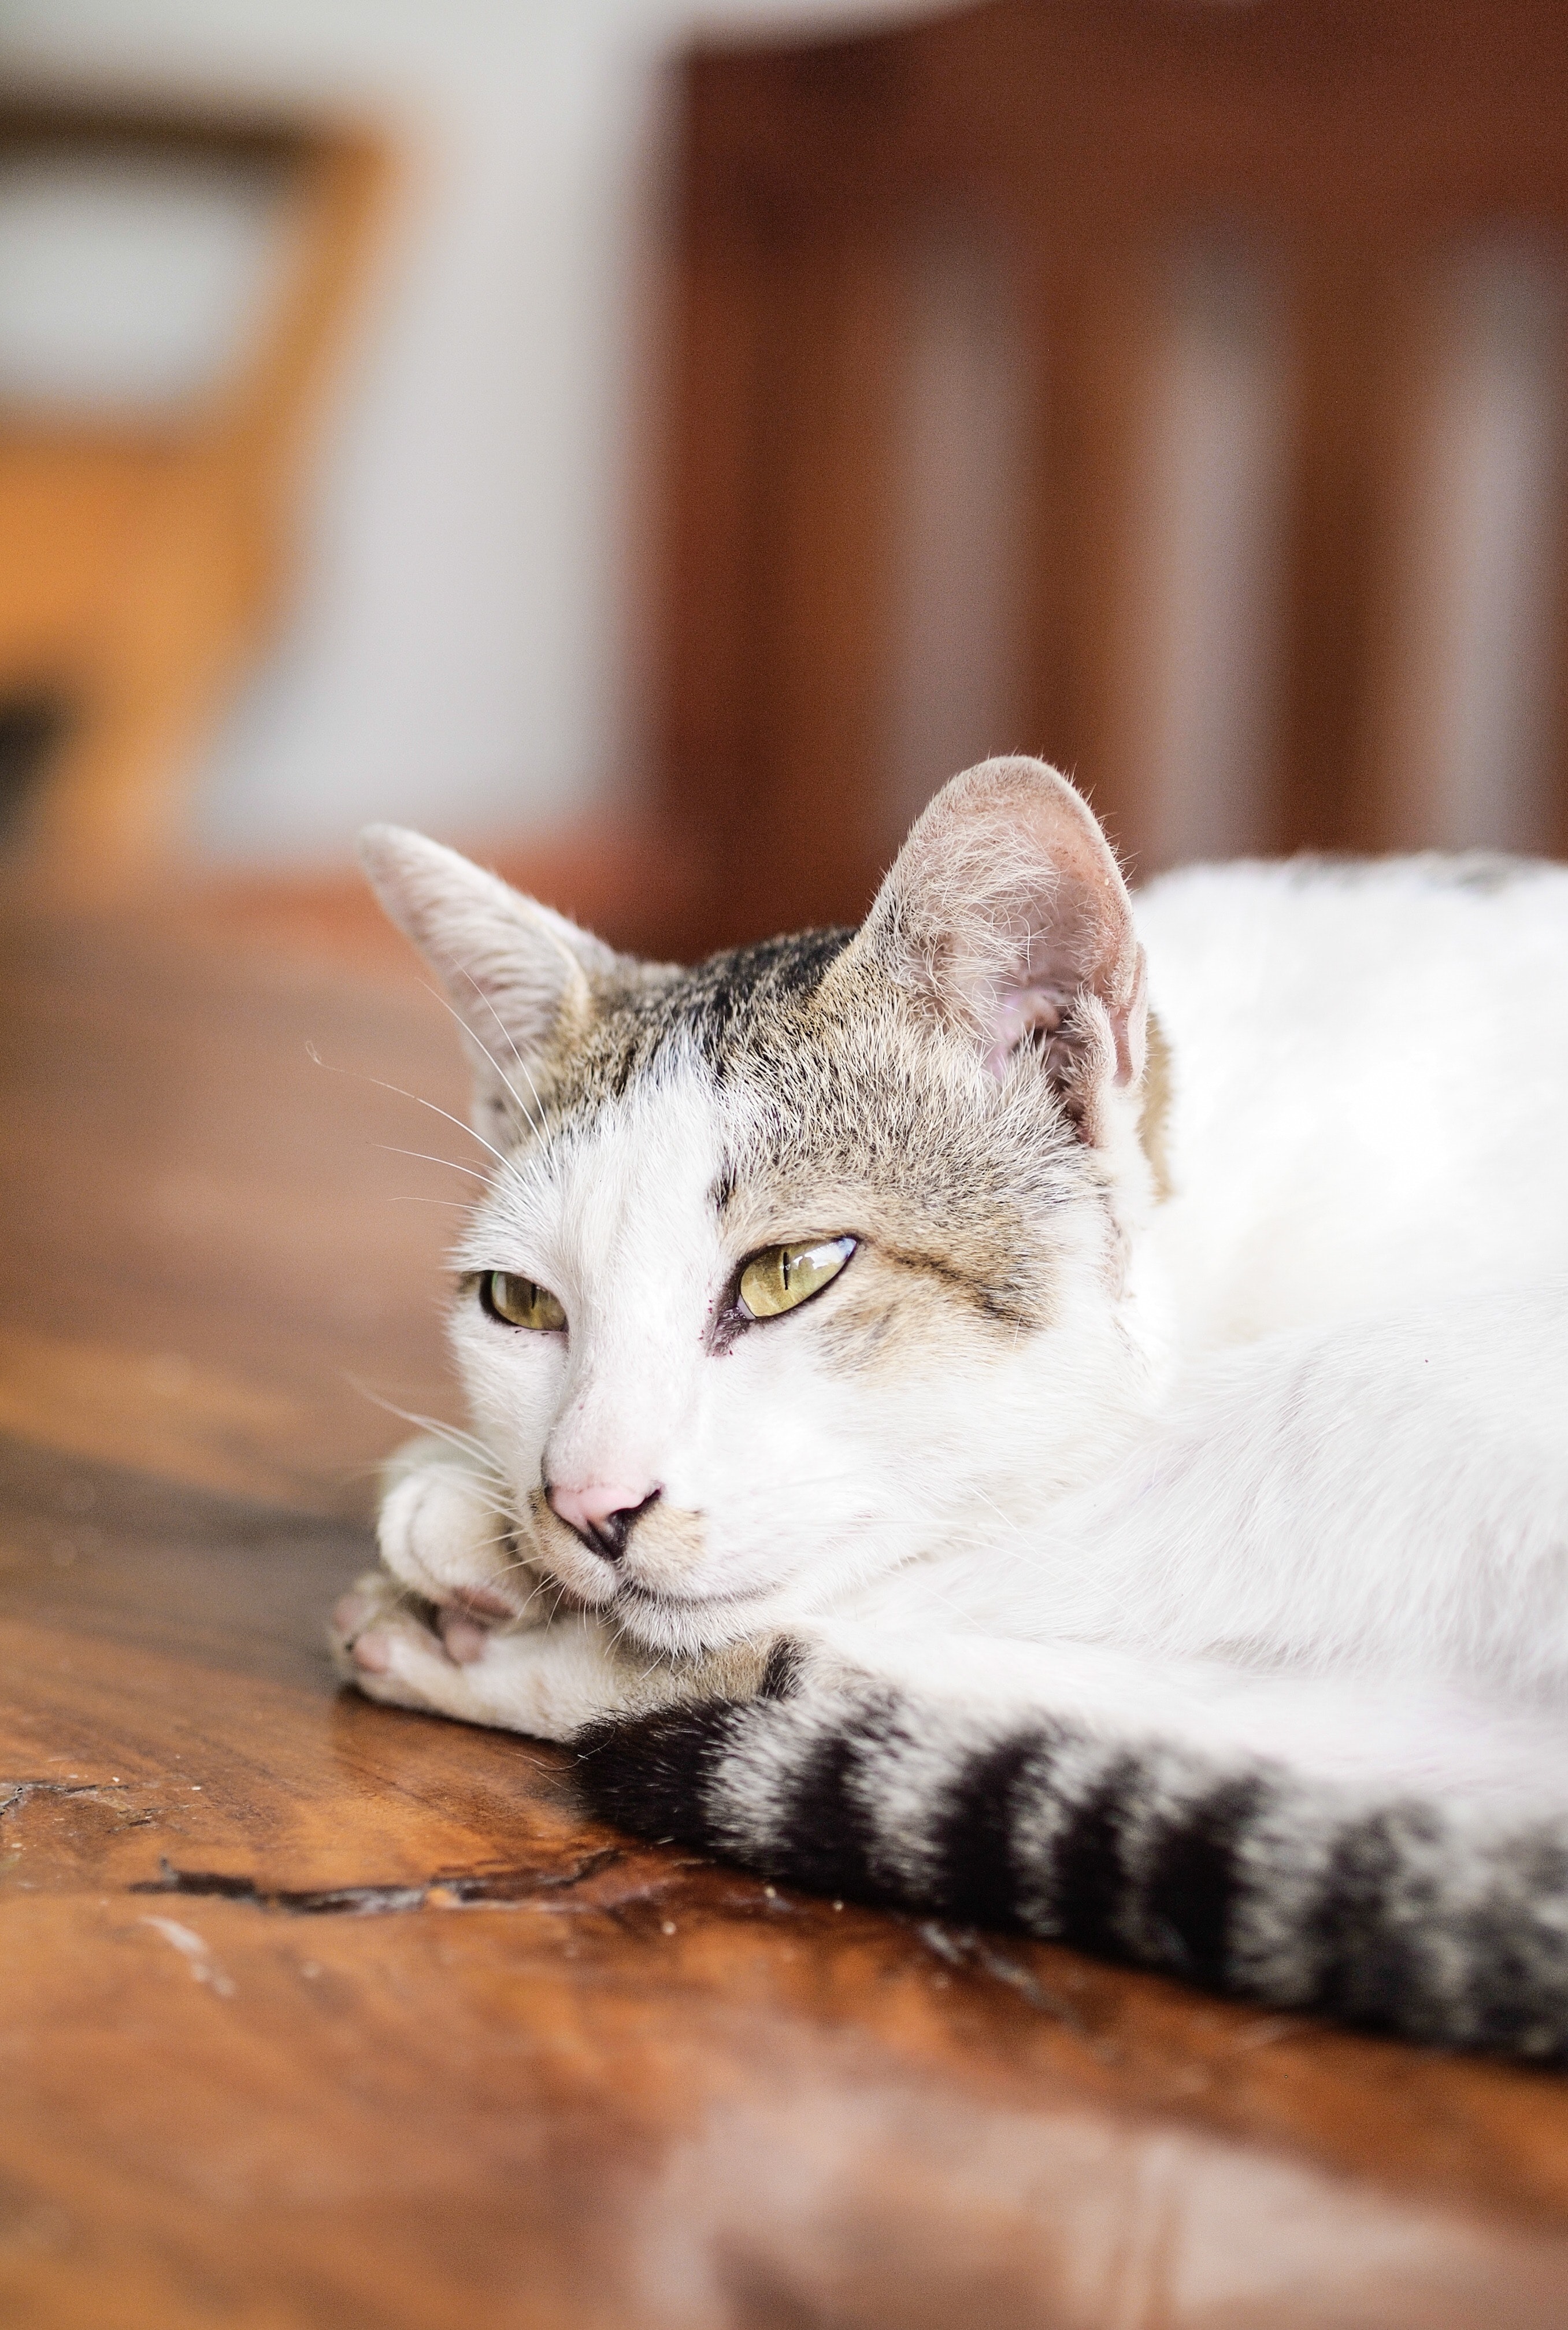
cat, small to medium sized cats, mammal, whiskers, felidae, carnivore, aegean cat, kitten, european shorthair, snout, tabby cat, domestic short haired cat, burmilla, asian, fur, american wirehair